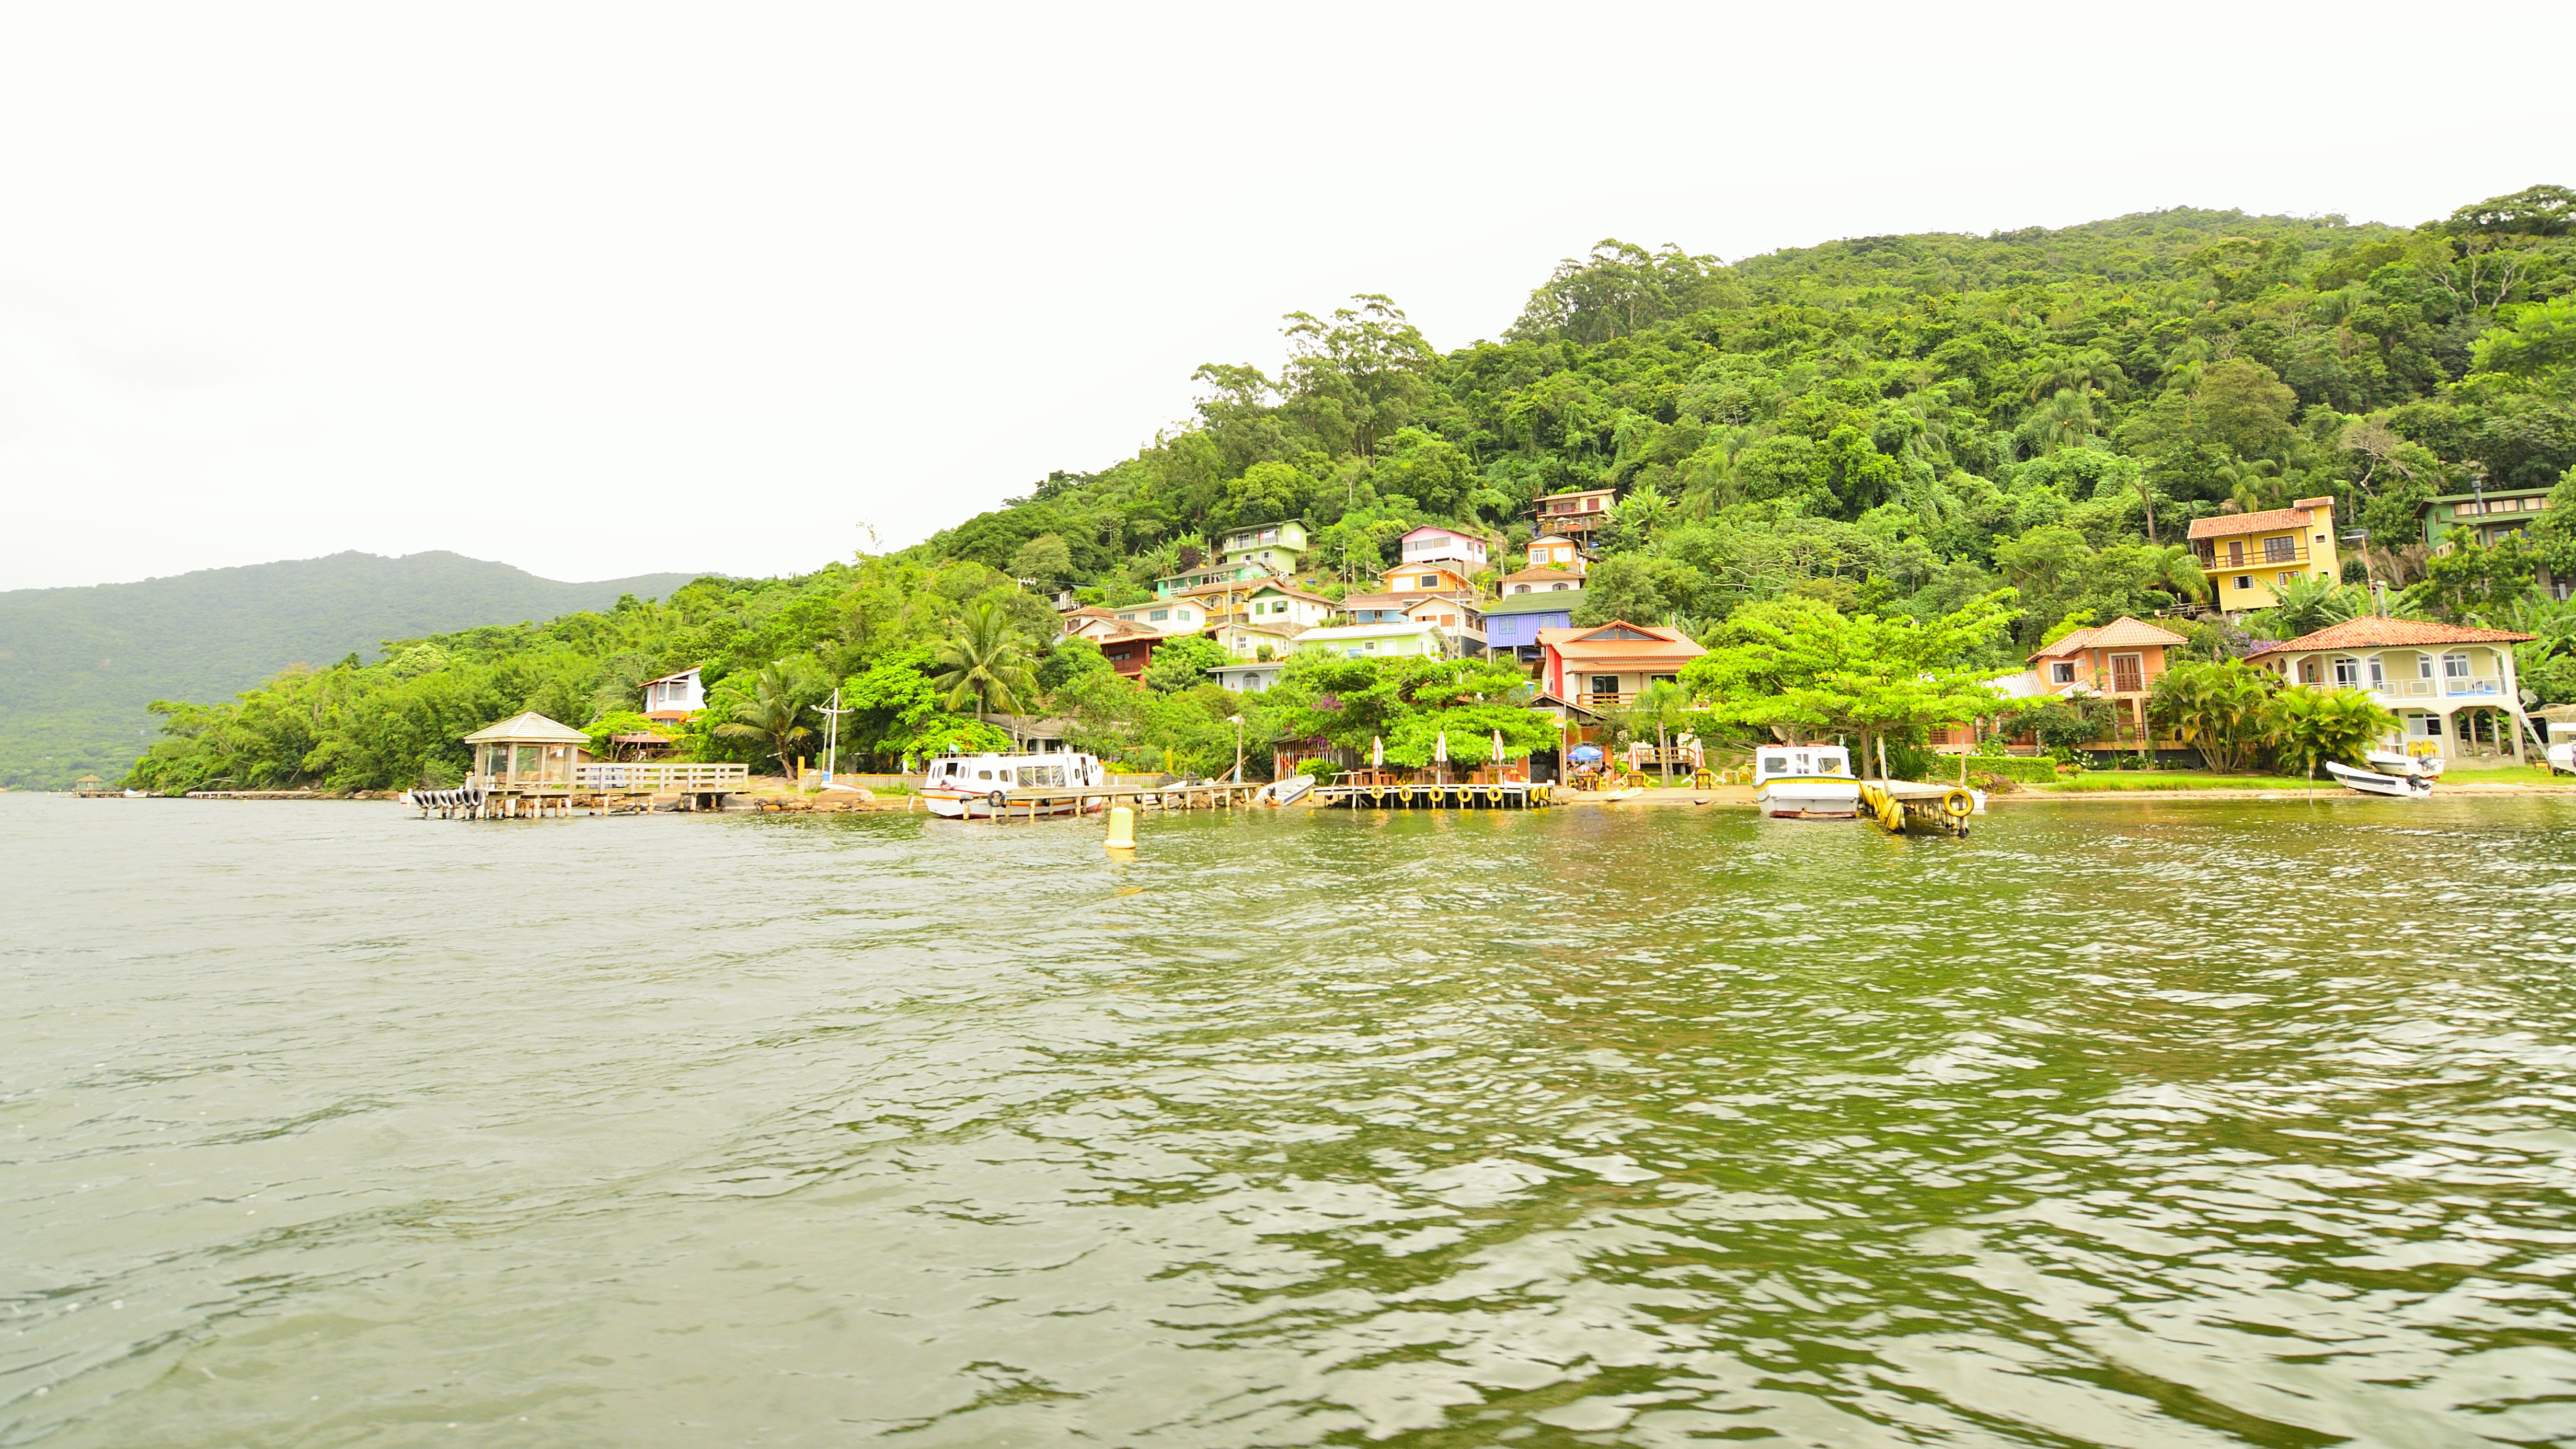
beach, coast, village, bay, mar, verano, praia, florianopolis, lagoa, floripa, vacaciones